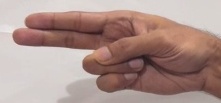
ASL sign: H